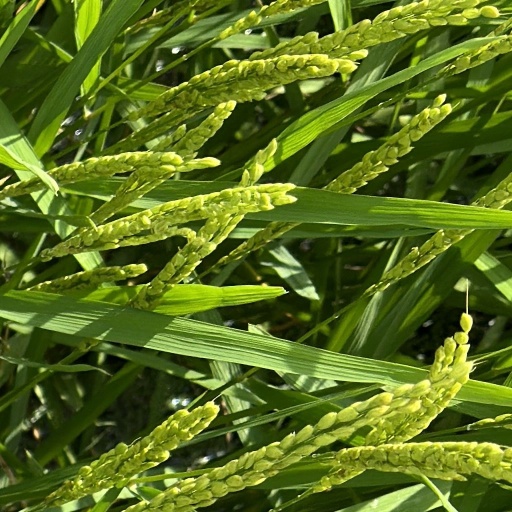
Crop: rice